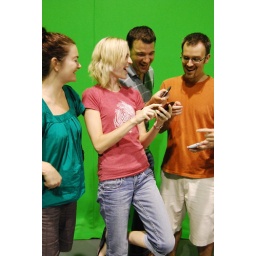
It's all about the branding - we used the green screen in the animation studio before the demo of how you animate!